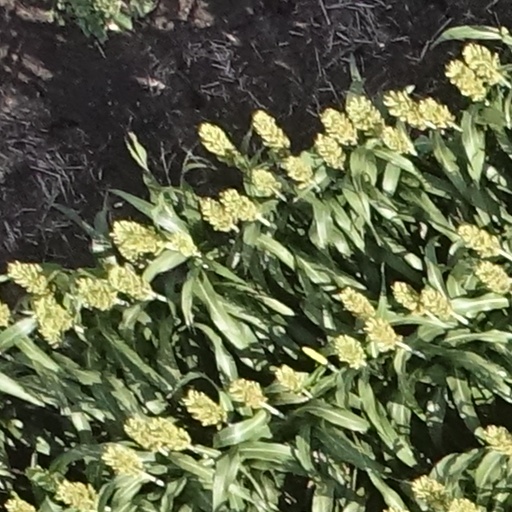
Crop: sorghum